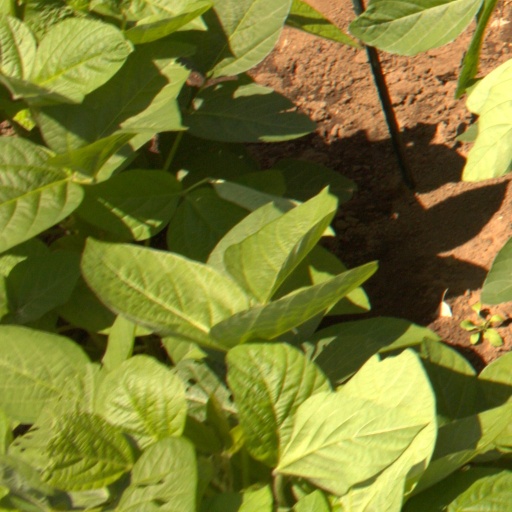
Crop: soybean